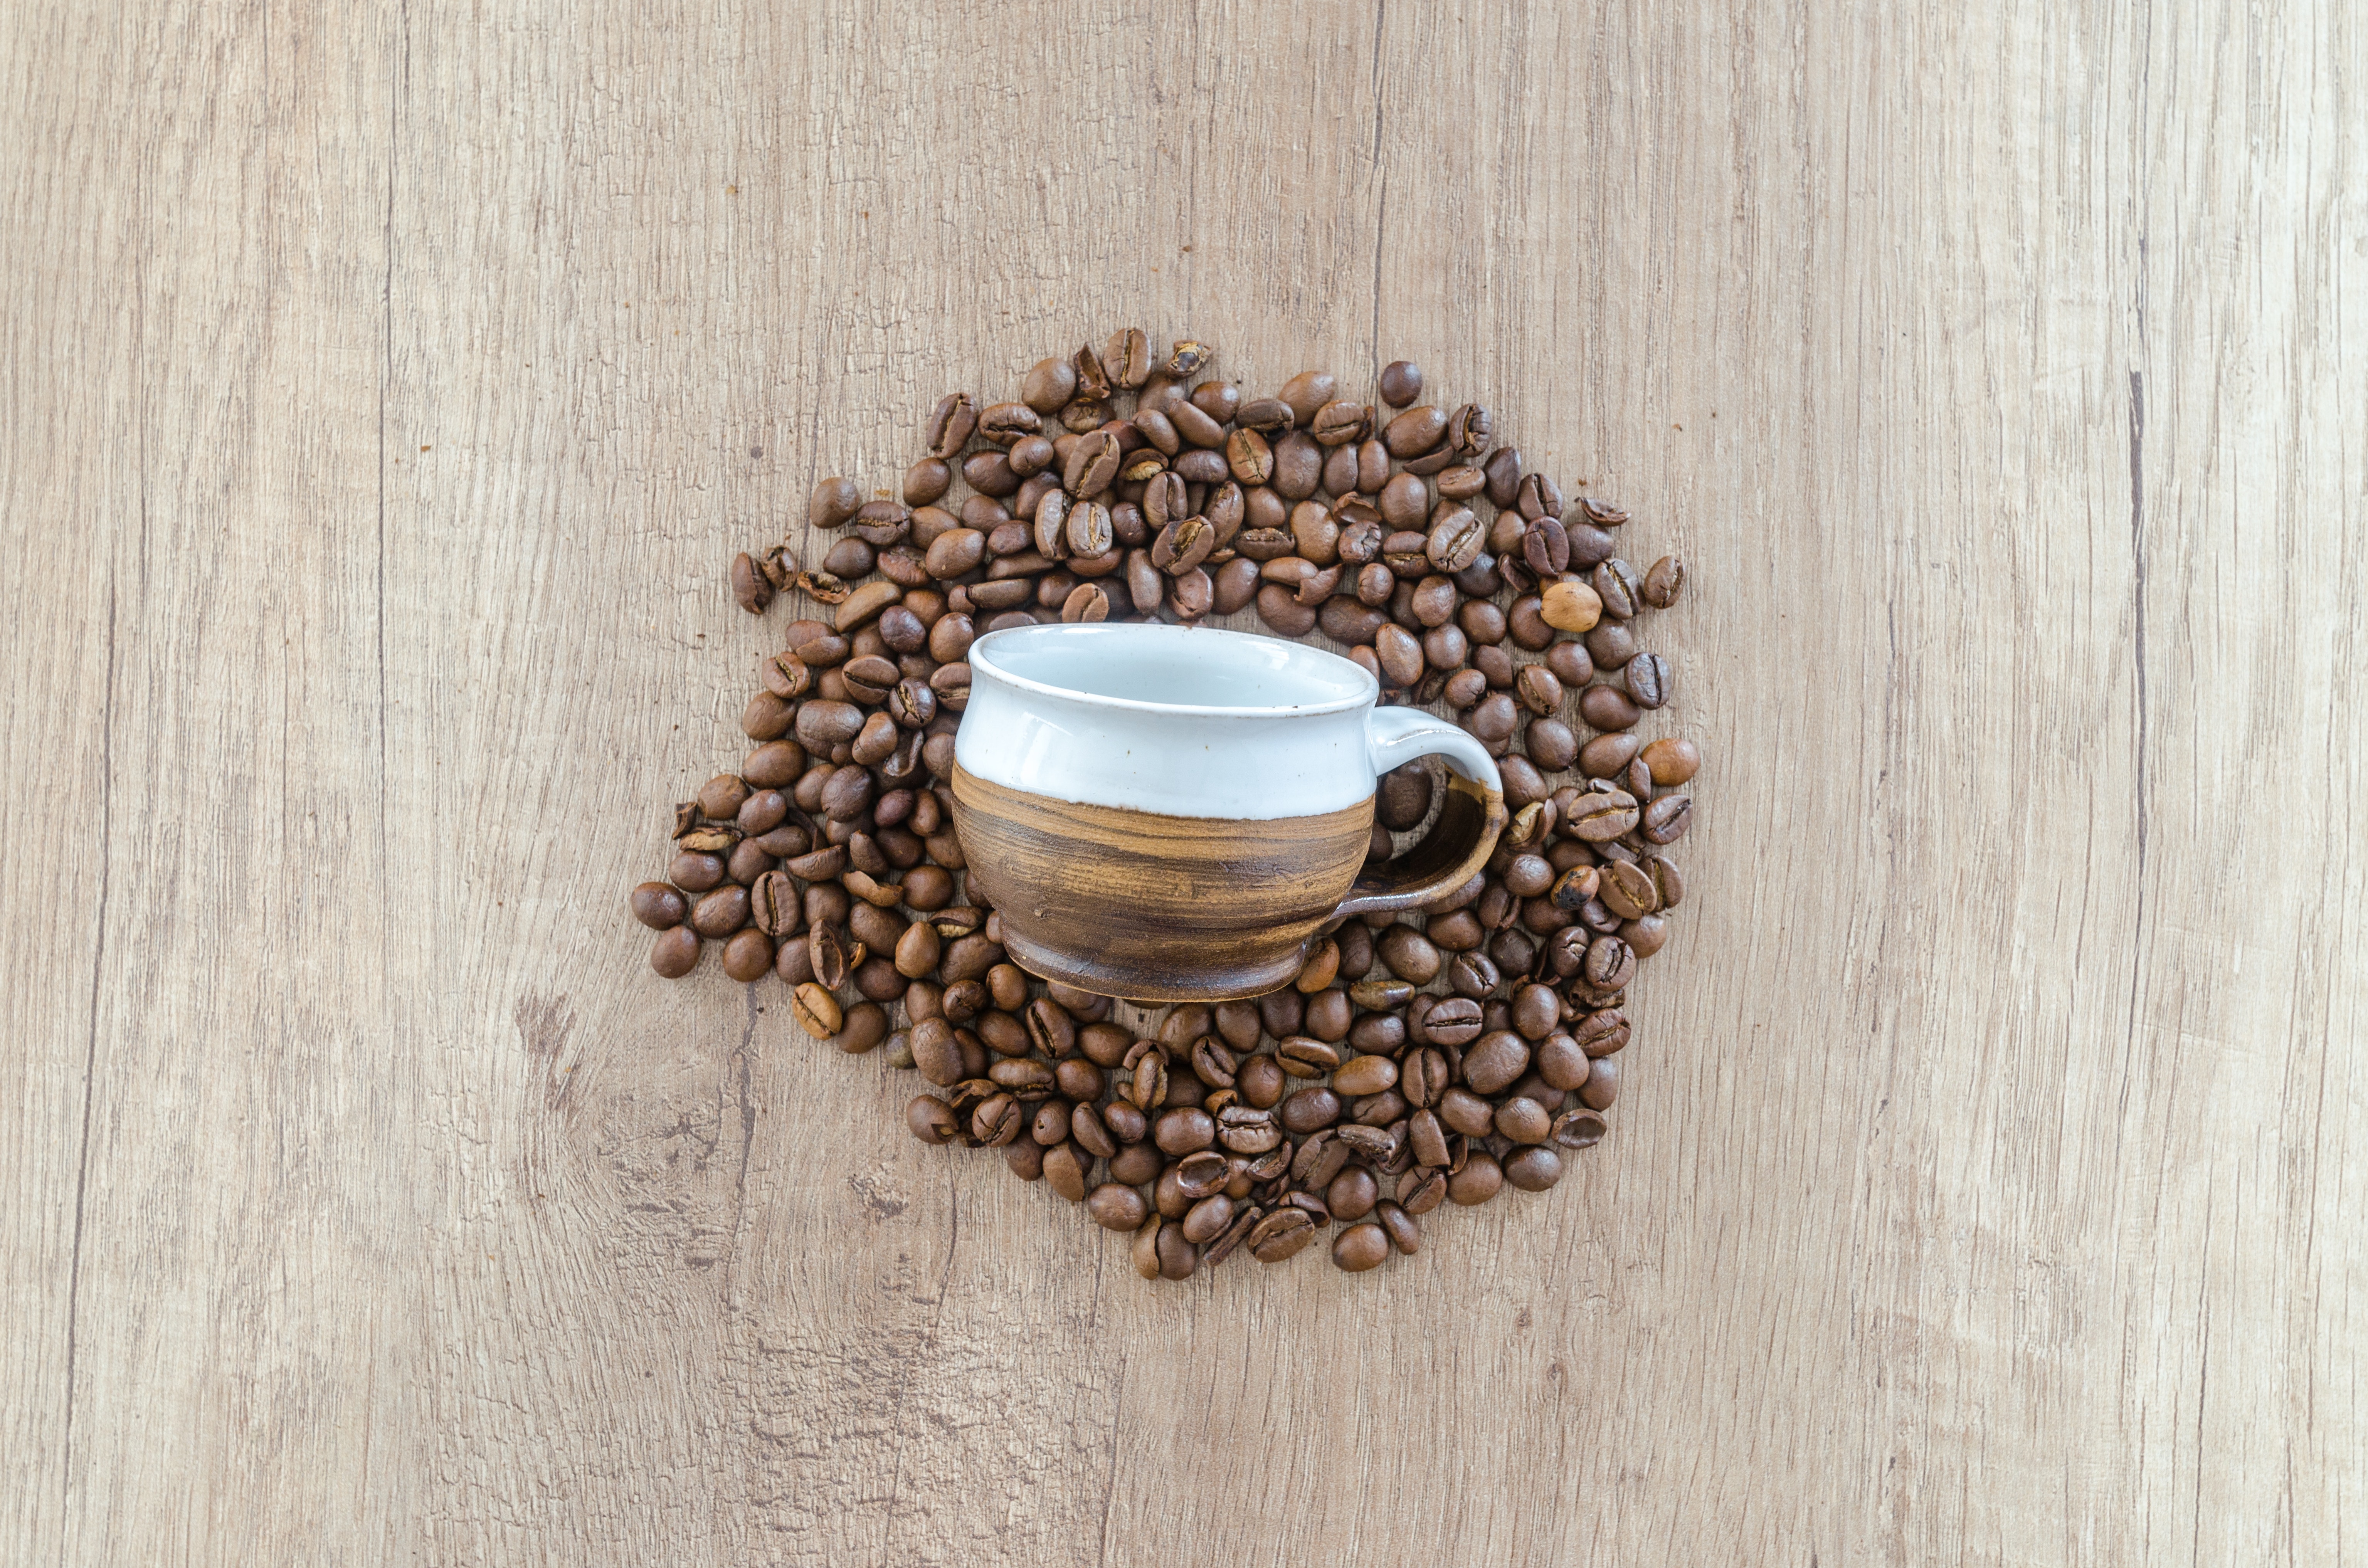
caffeine, cup, food, Java coffee, superfood, coffee cup, plant, Single origin coffee, seed, jamaican blue mountain coffee, cuisine